Pulpería

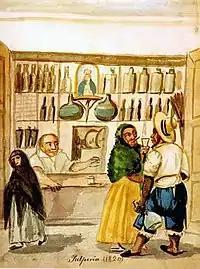
A Peruvian "pulpería" in 1820.Watercolor by Pancho Fierro

Pulpería was the Spanish name given to company stores and dining facilities in parts of South America, notably in the industries that extracted sodium nitrate from caliche deposits between 1850 and 1930 in Northern Chile in the current regions of Tarapaca and Antofagasta. The term was used in the Spanish colonial period in South America.